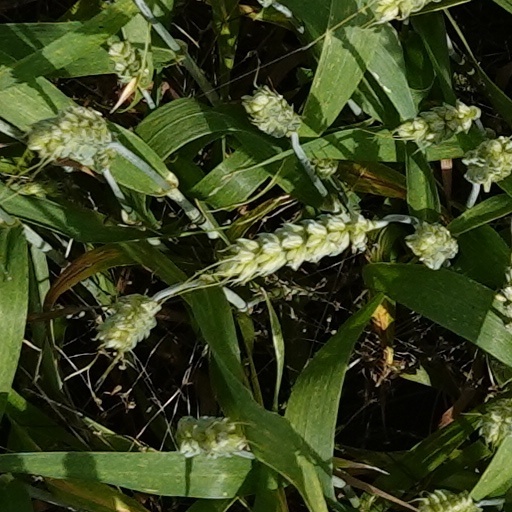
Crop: wheat